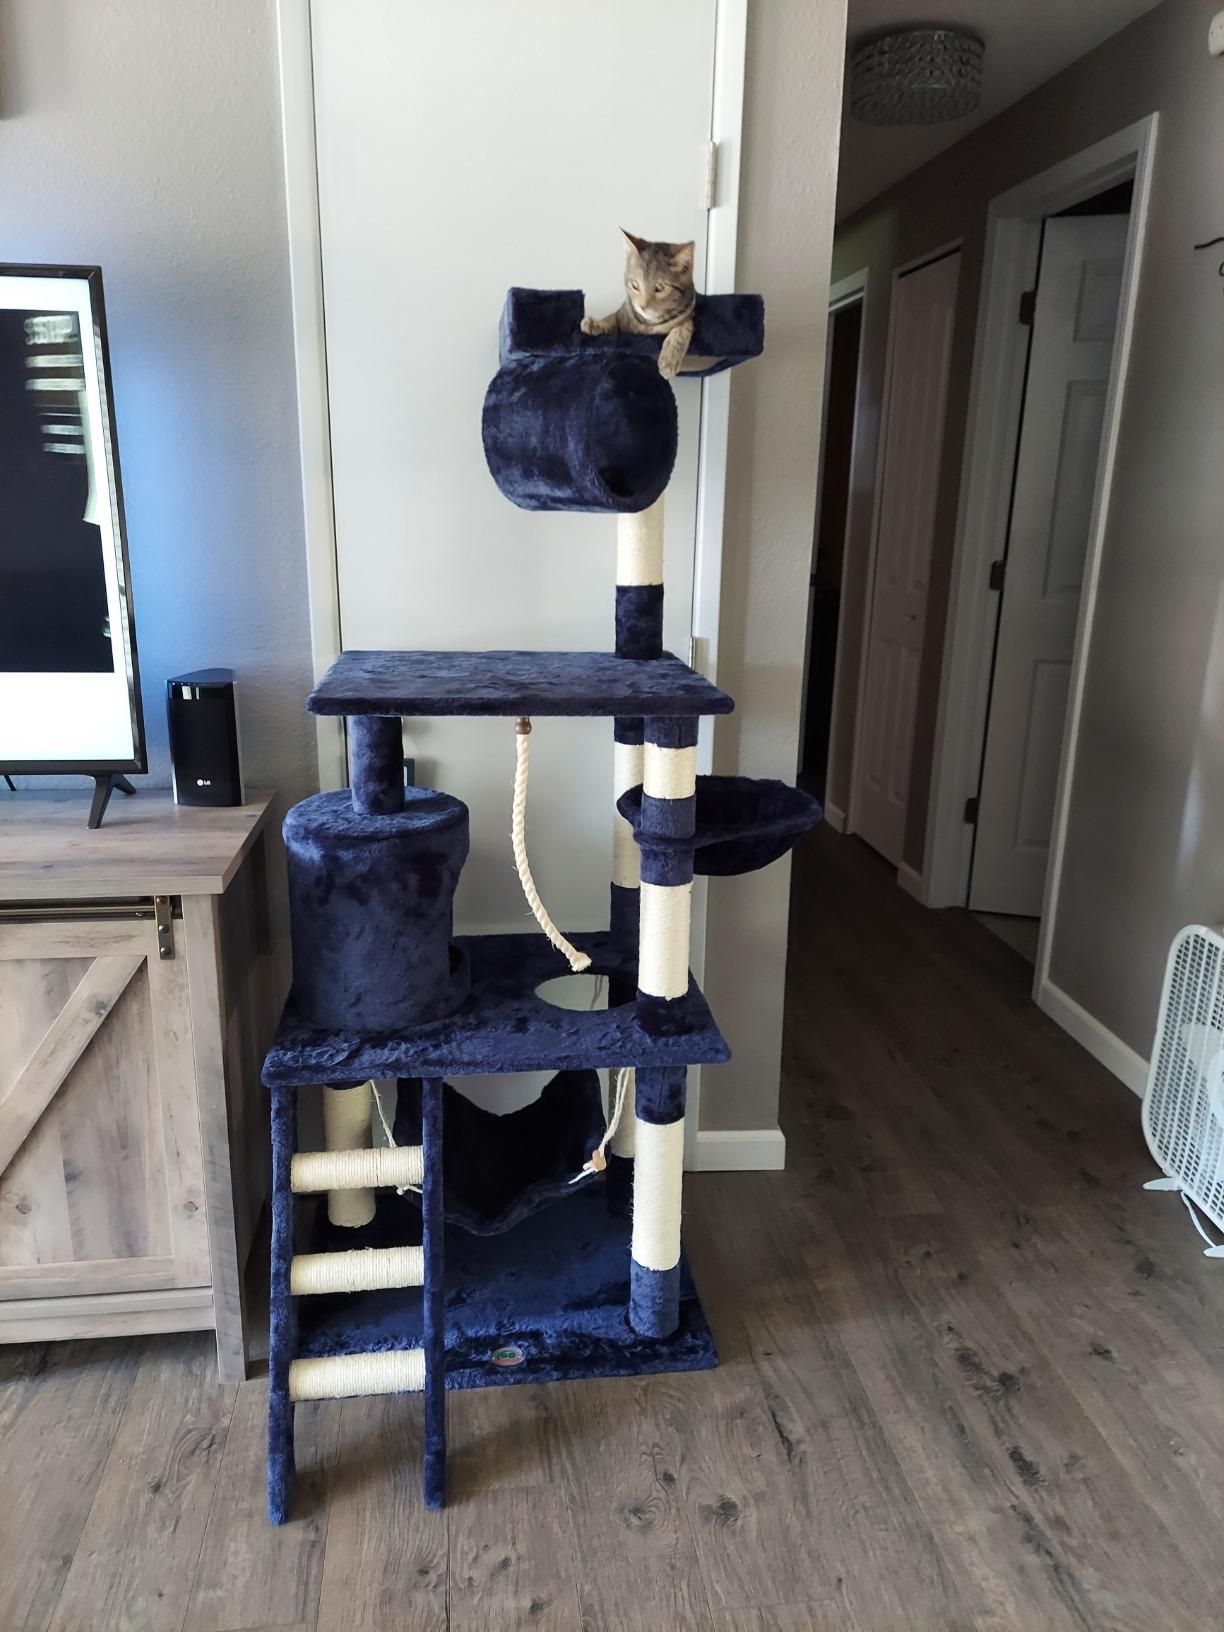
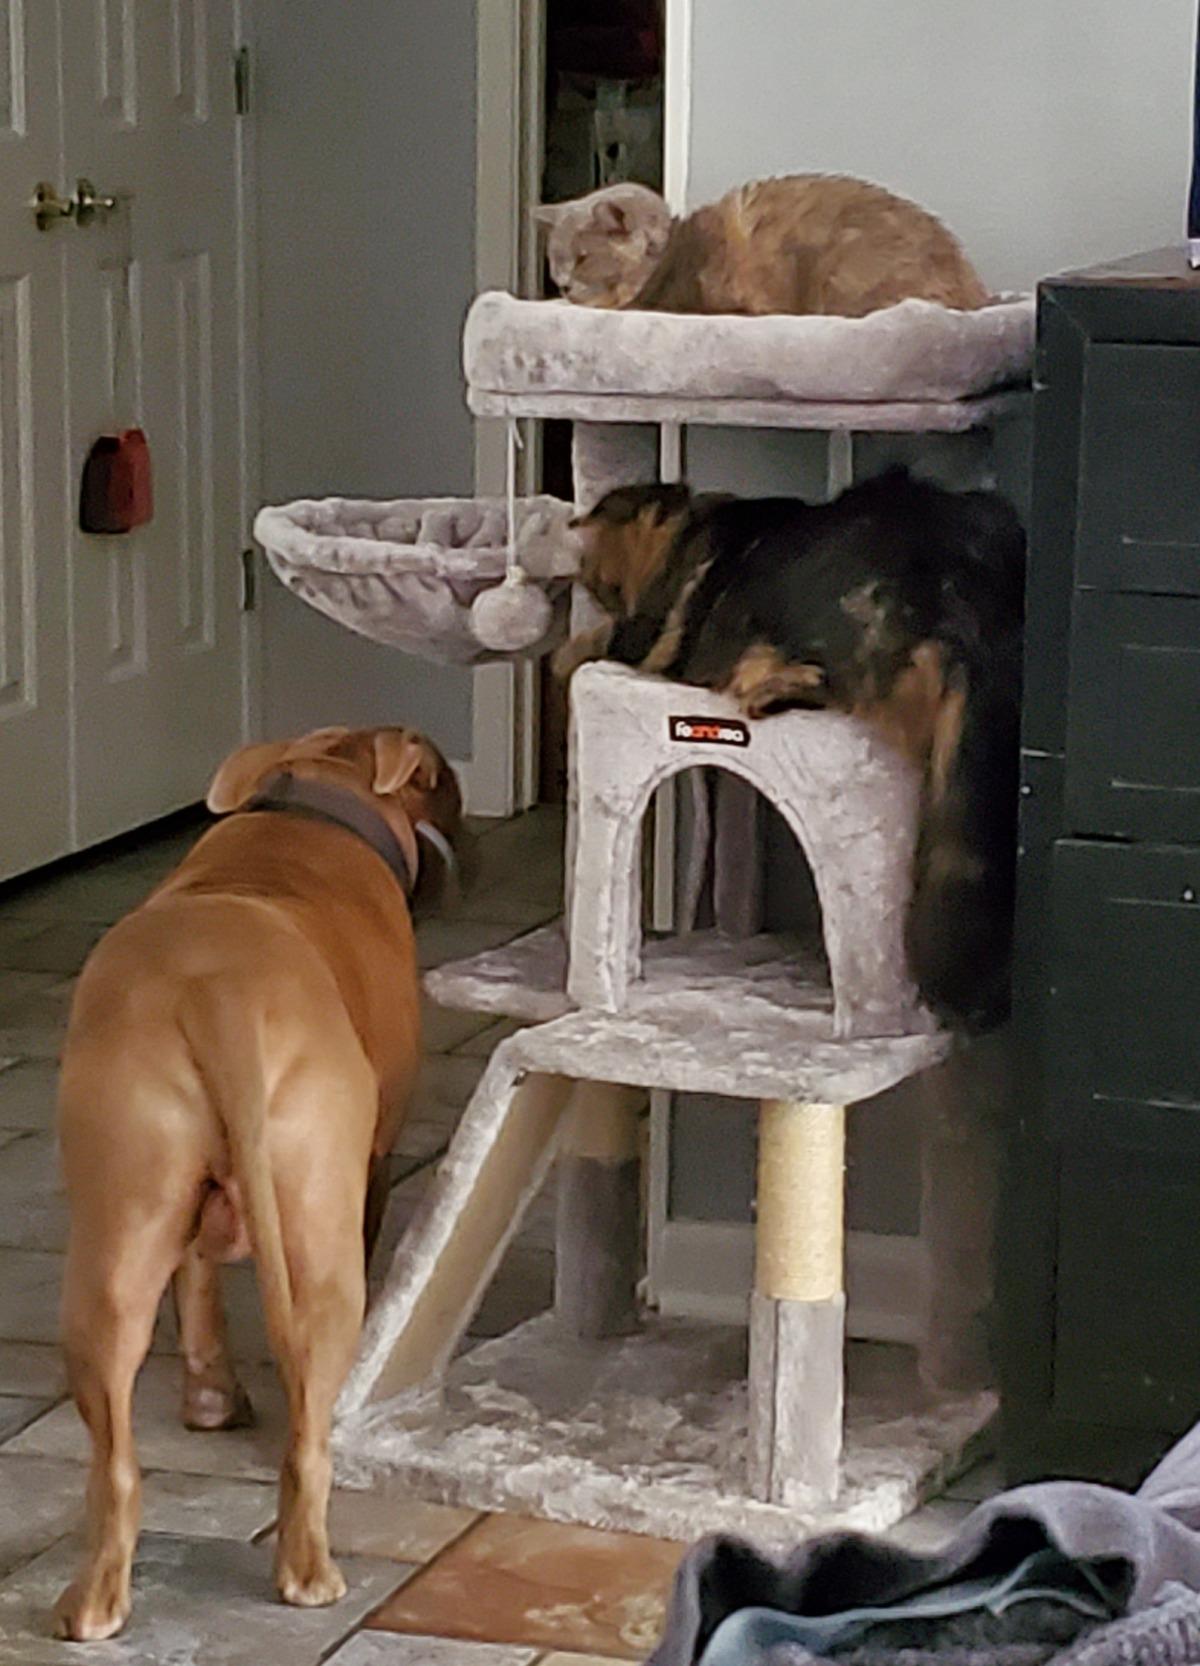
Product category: items_cat tree
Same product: no